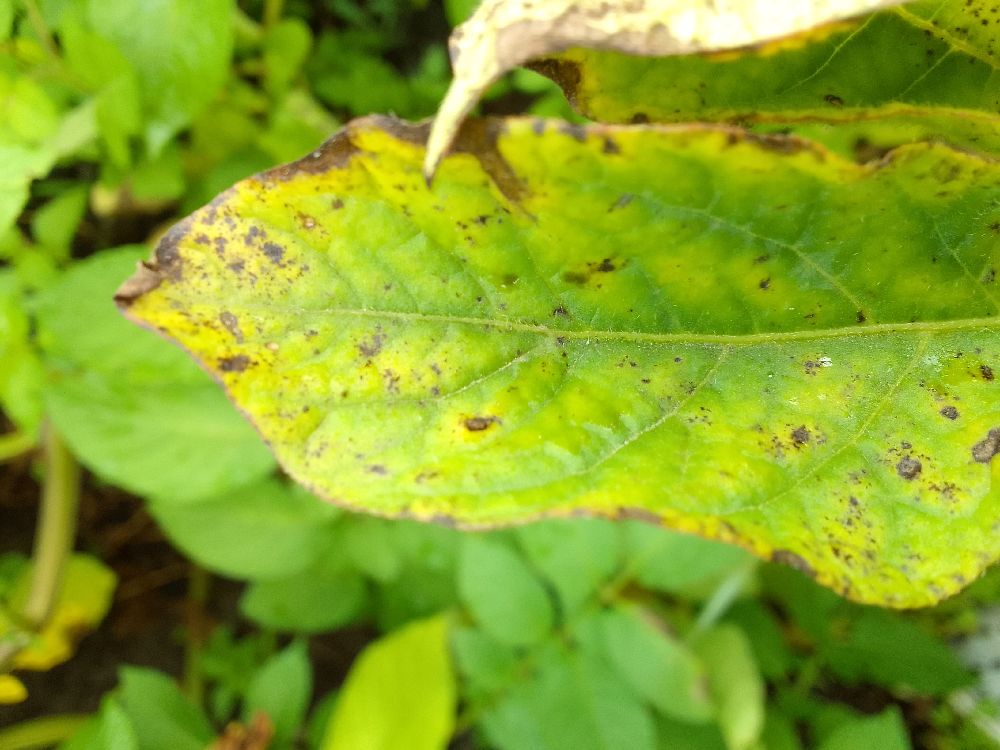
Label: Early blight